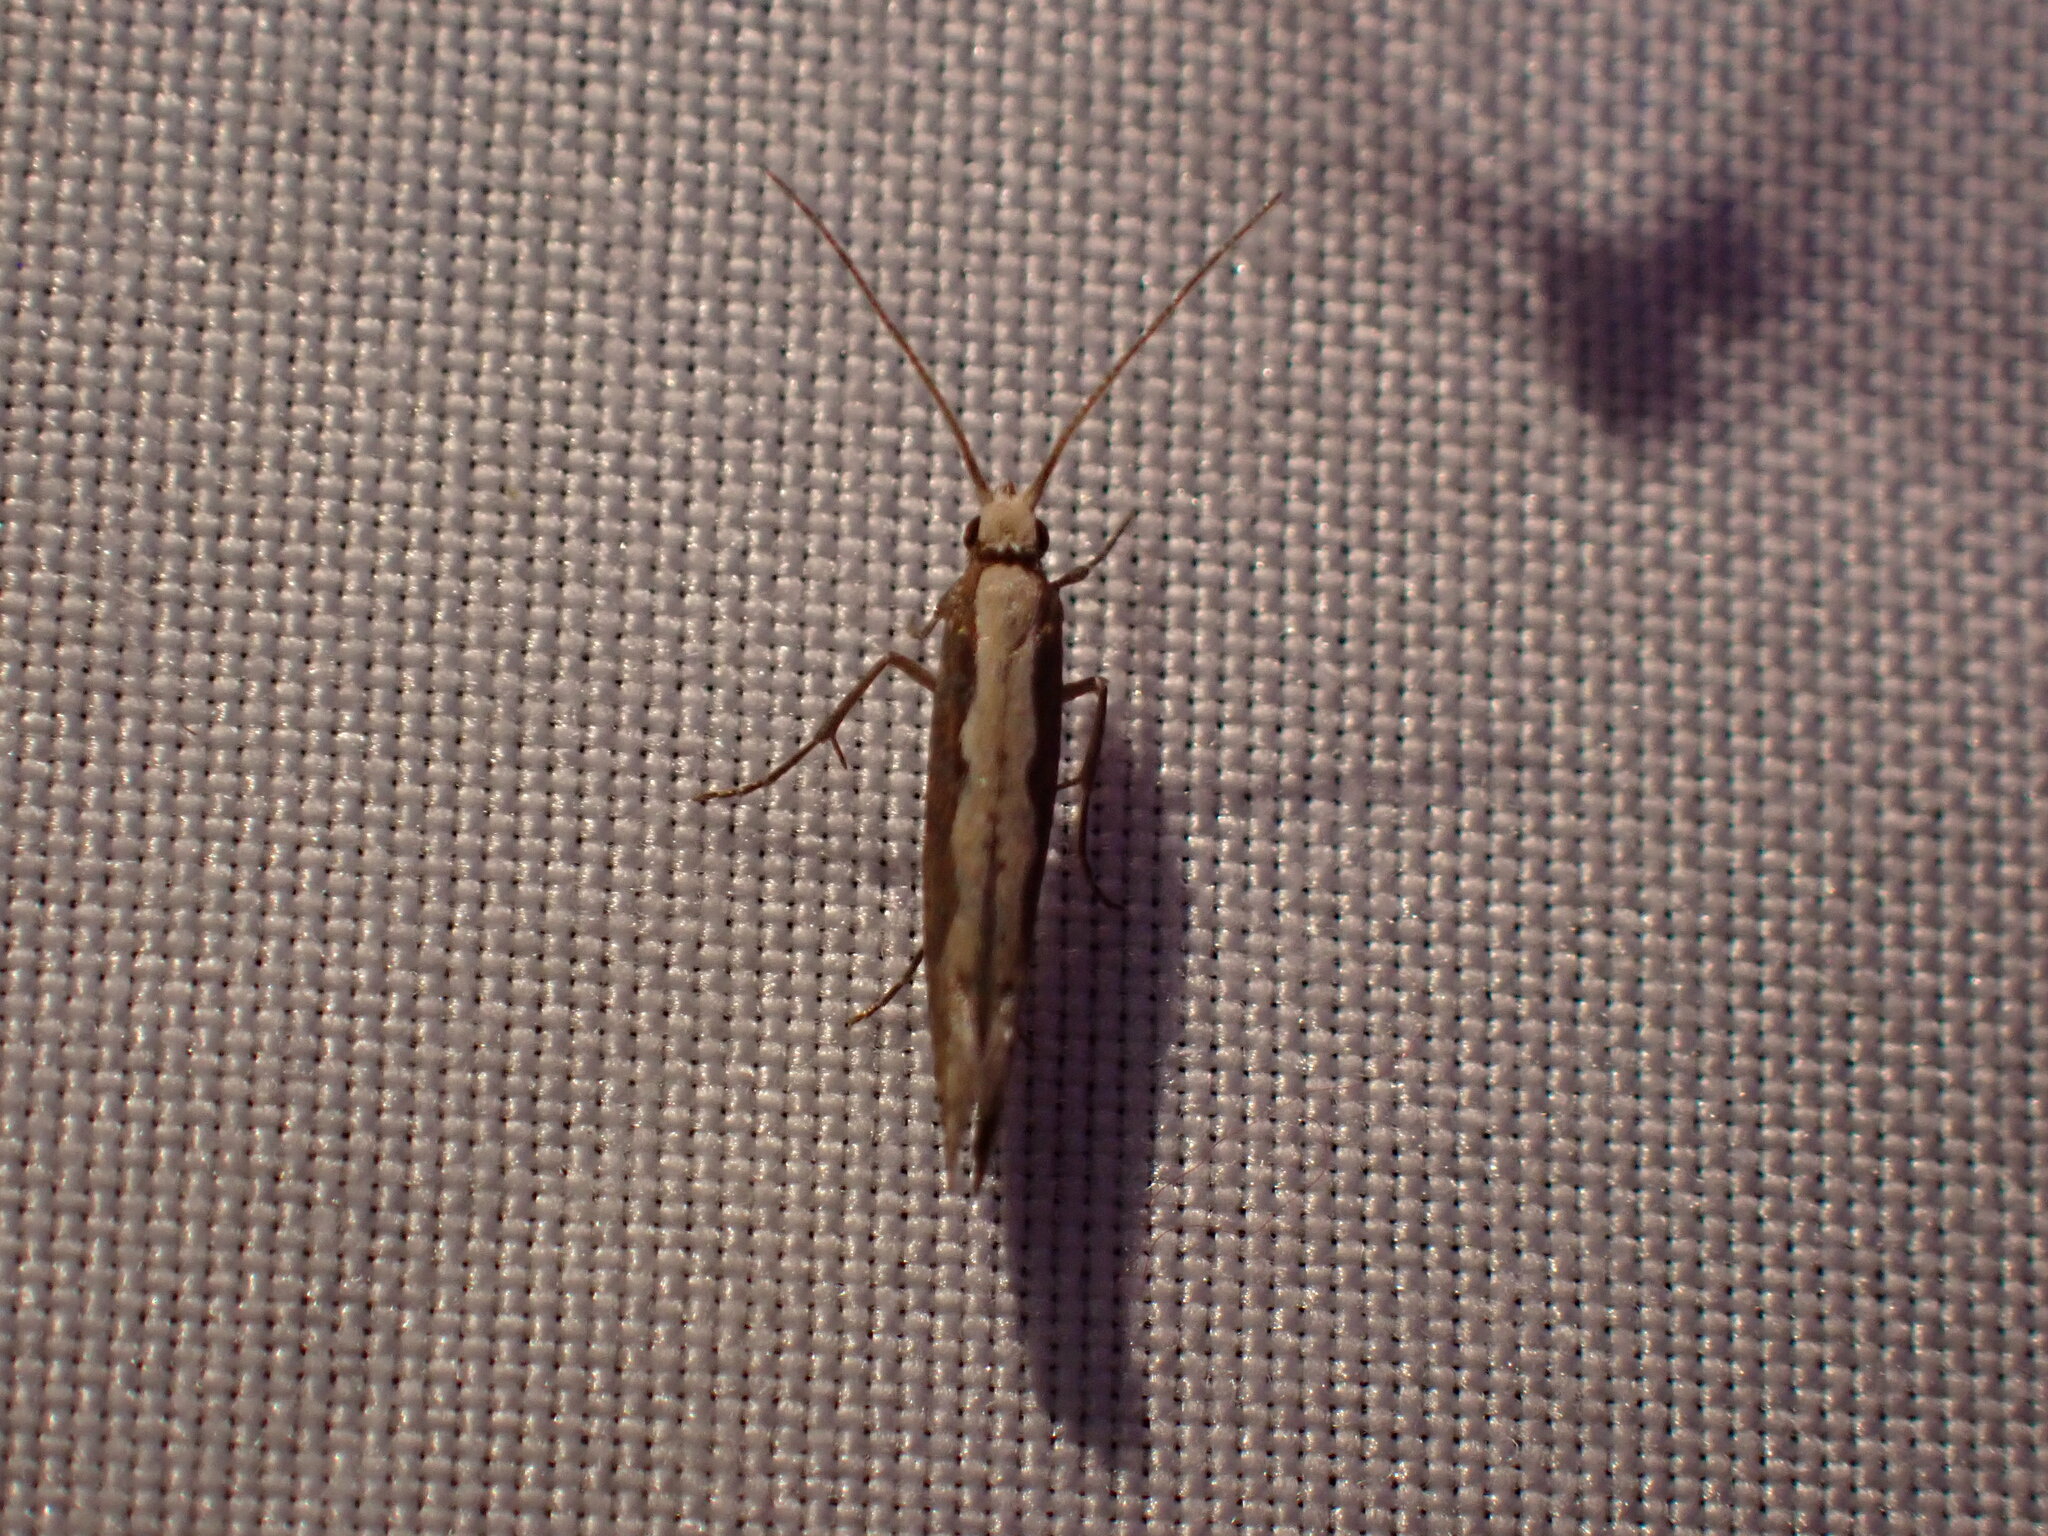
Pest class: diamondback_moth